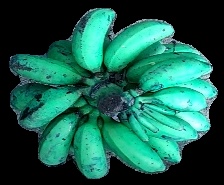
Variety: rasbale
Grade: grade3